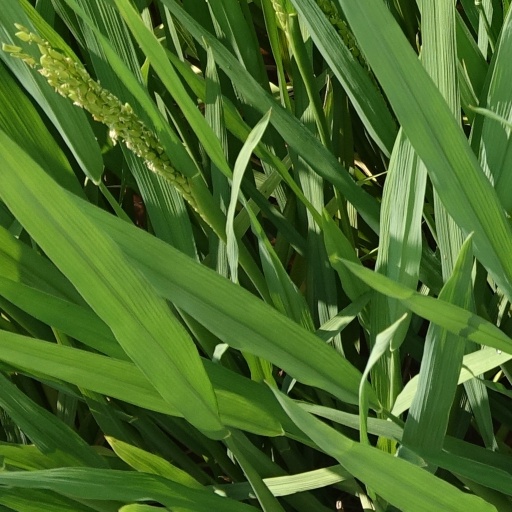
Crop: rice